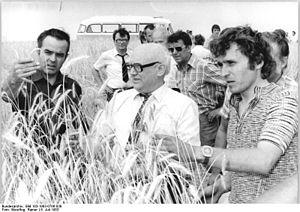
Le ministère de l'Agriculture, des Forêts et de l'Agroalimentaire de la République démocratique allemande était le ministère chargé de la politique agricole au sein du gouvernement de la RDA. Il est créé en 1949 et dissous à la réunification de cette dernière avec la République fédérale d'Allemagne, en 1990. Ses fonctions ont alors été reprises par le ministère fédéral de l'Agriculture.
Bruno Lietz, né le 22 novembre 1925 à Wormstedt et mort le 11 mai 2005, est un homme politique est-allemand. Il est ministre de l'Agriculture, des Forêts et de l'Agroalimentaire entre 1982 et 1989.